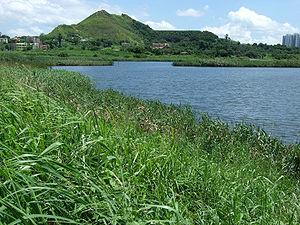
Yuen Long, anciennement Un Long, est un district et une ville sur la Plaine de Yuen Long située à l'Ouest des Nouveaux Territoires de Hong Kong. À l'ouest, se trouve les villes de Hung Shui Kiu et de Ha Tsuen ; au sud Shap Pat Heung et Tai Tong ; à l'est, Au Tau et Kam Tin, et au nord Nam sang Wai.
Wang Chau est une zone située à l'intérieur du district de Yuen Long, à Hong Kong, à l'ouest de la rivière Shan Pui et au sud du Mont Kaishan.
Le mont Kaishan est une colline située au nord de Wang Chau, dans le district de Yuen Long à Hong Kong, qui culmine à une altitude de 121 mètres. Il sépare le parc industriel de Yuen Long de la ville nouvelle de Tin Shui Wai.